The Smugglers (1916 film)

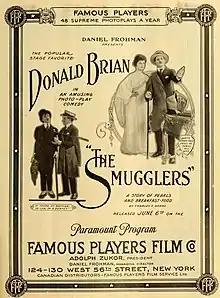
Film advertisement

The Smugglers was 1916 American silent comedy film produced by Famous Players Film Company and distributed through Paramount Pictures. It was directed by Sidney Olcott and starred stage star Donald Brian in his second film. The film is now considered lost with only a fragment (part of reel 2) surviving at the Library of Congress.